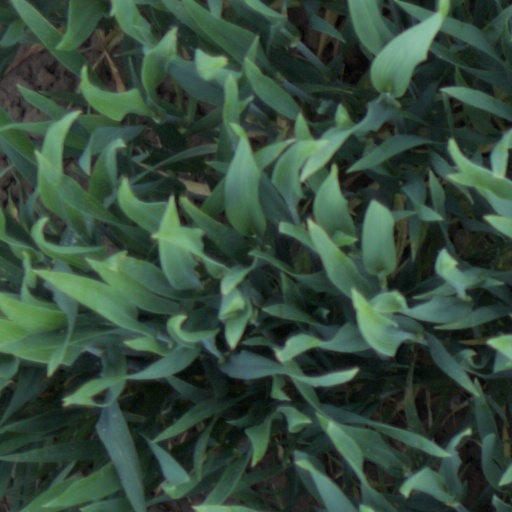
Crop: wheat